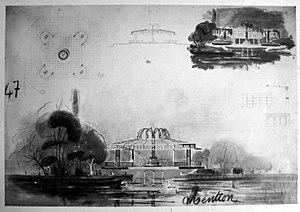
Projet primé en 1ère mention au concours Delaon 1938 - Fontaines - Architecte Toma Barbu Socolescu (1909-1977) Français
Toma Barbu Socolescu est un architecte roumain, fils de Toma T. Socolescu et petit-fils de Toma N. Socolescu.